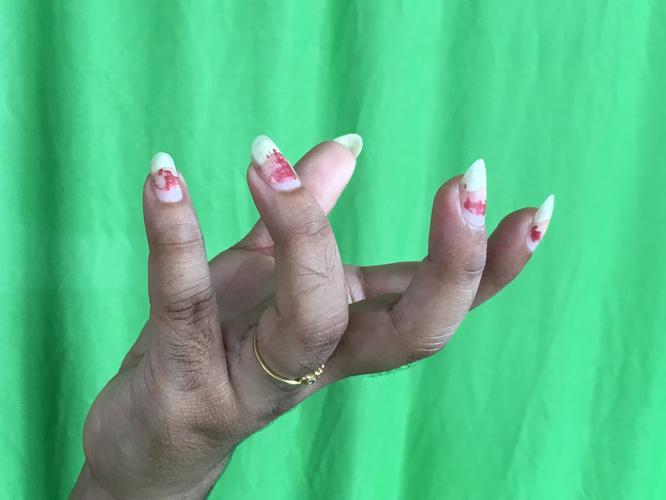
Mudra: Padmakosha
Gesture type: single_hand